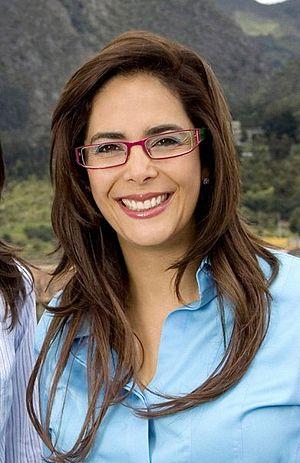
Gina María Parody d'Echeona, née le 13 novembre 1973 à Bogota, est une femme politique colombienne. Elle a été Ministre de l'Éducation nationale entre 2014 et 2016 sous la présidence de Juan Manuel Santos.